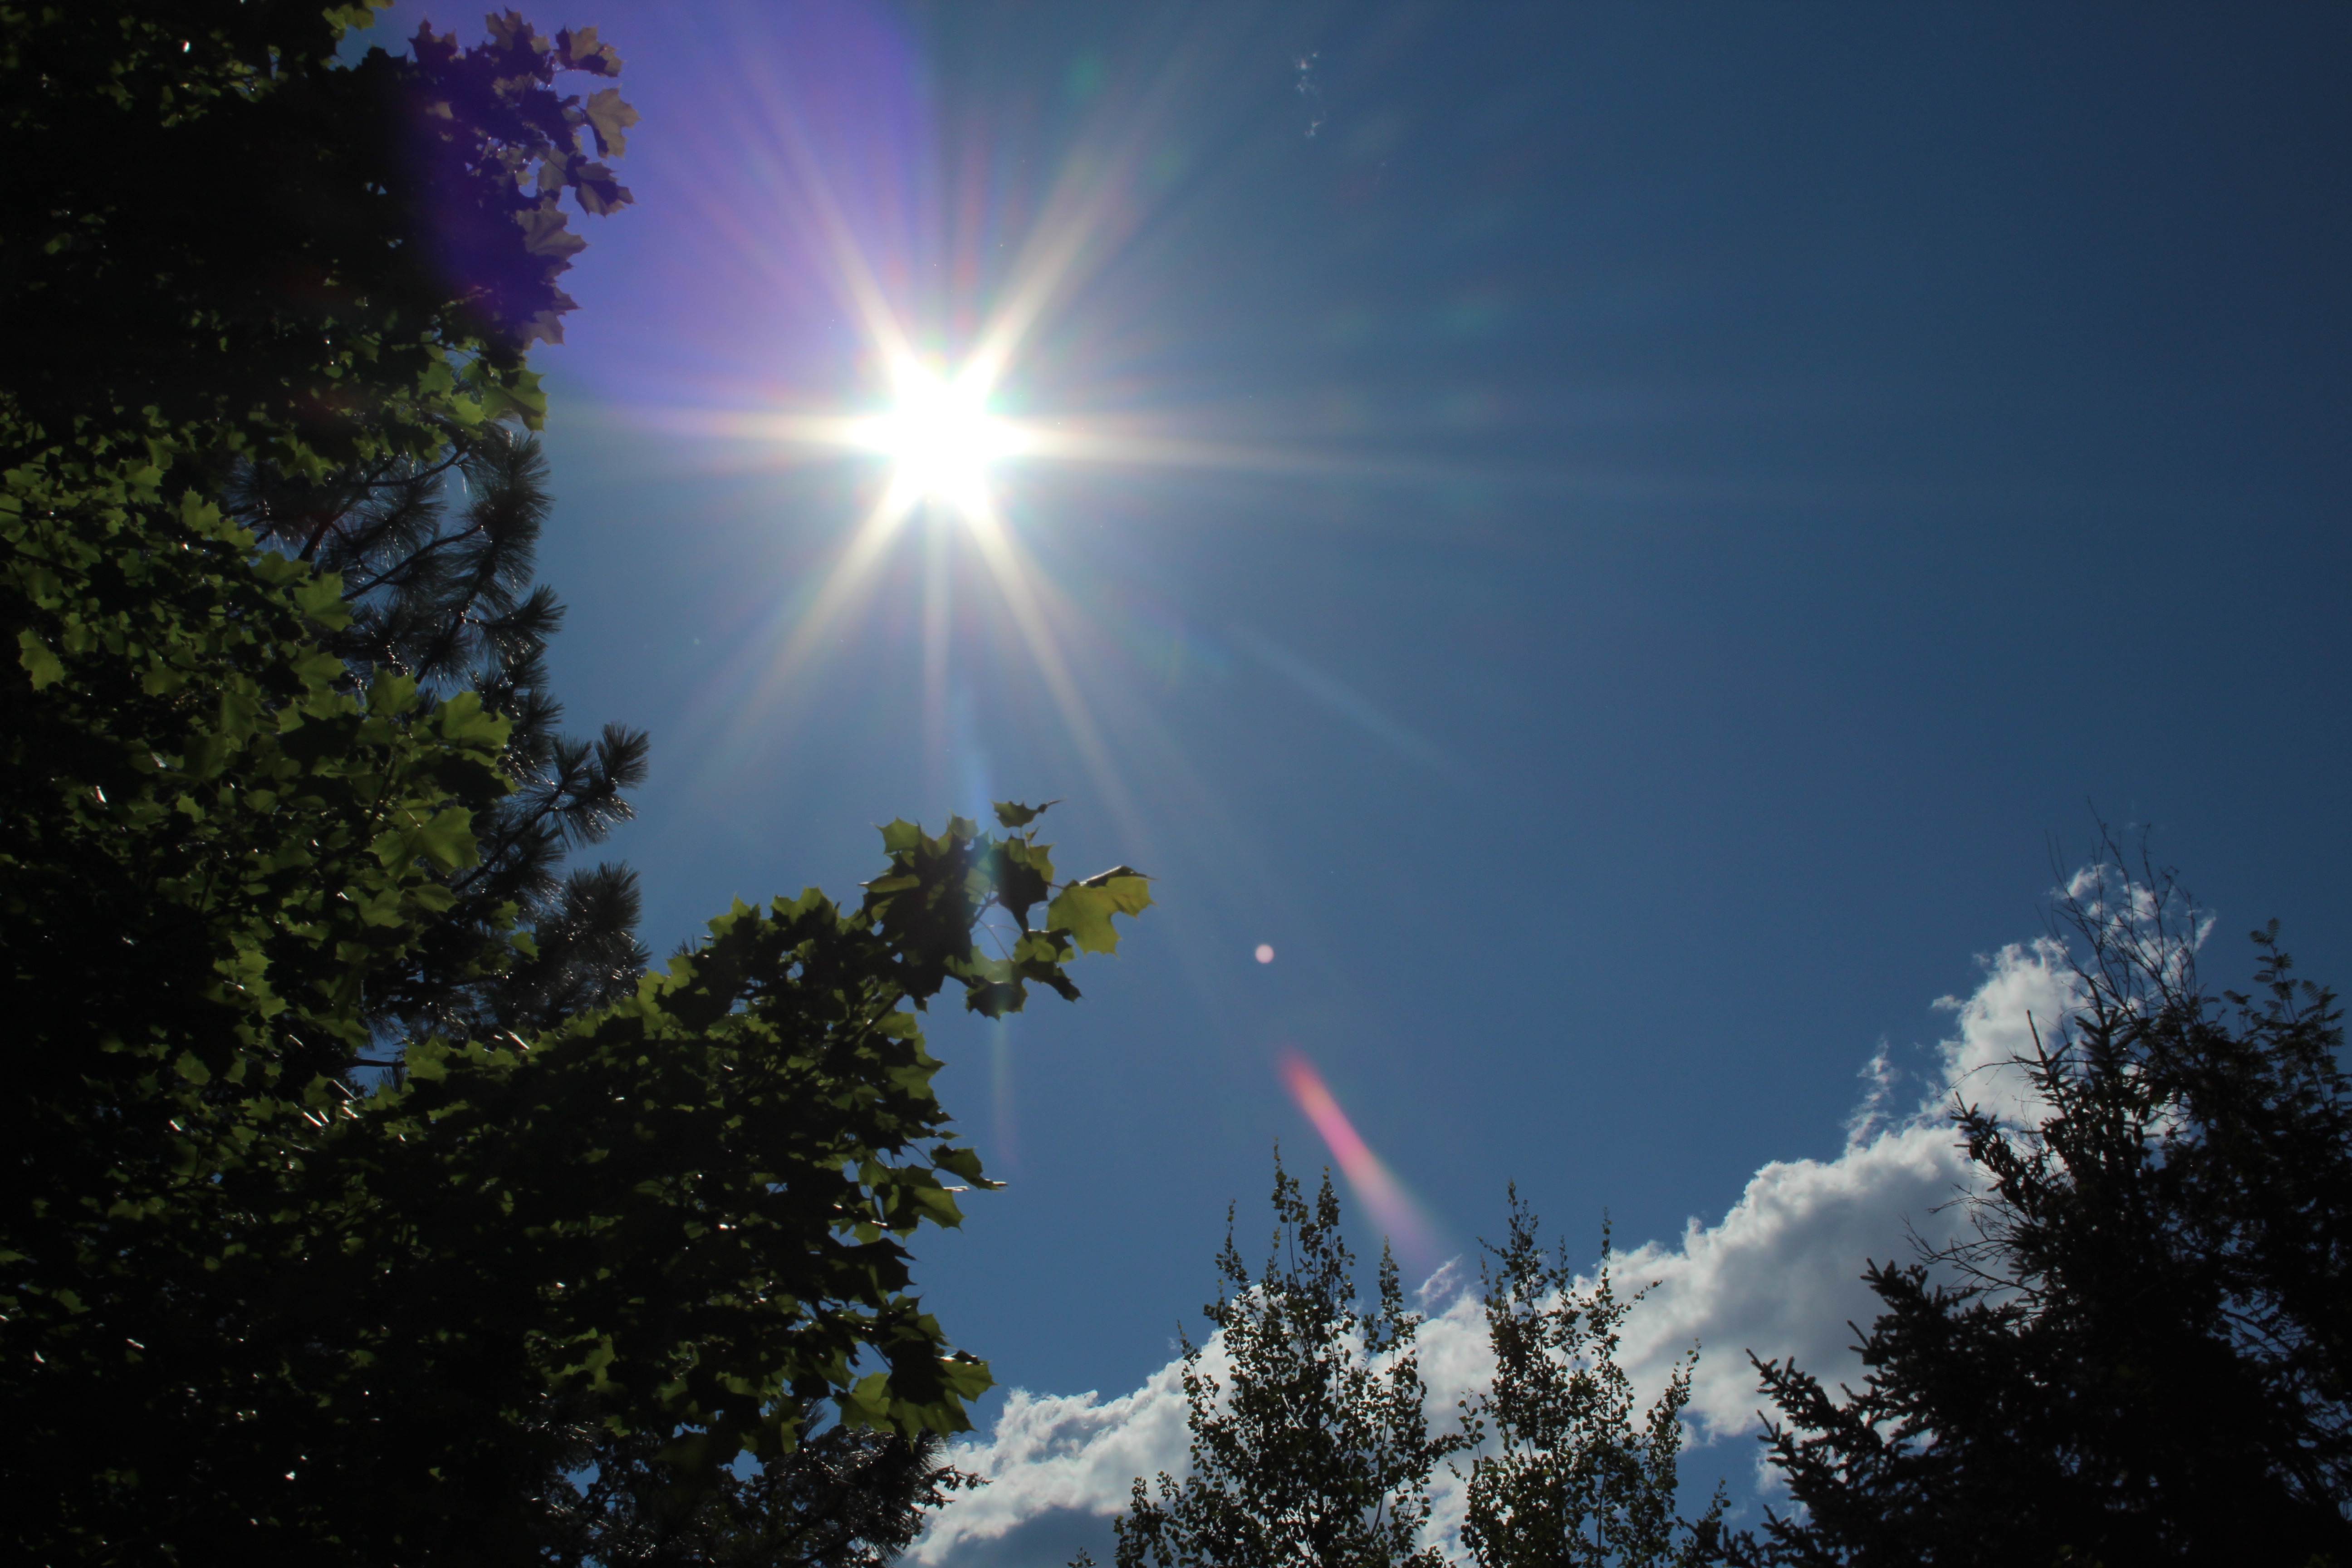
tree, light, cloud, sky, sun, night, sunlight, atmosphere, moon, moonlight, astronomical object, meteorological phenomenon, atmosphere of earth